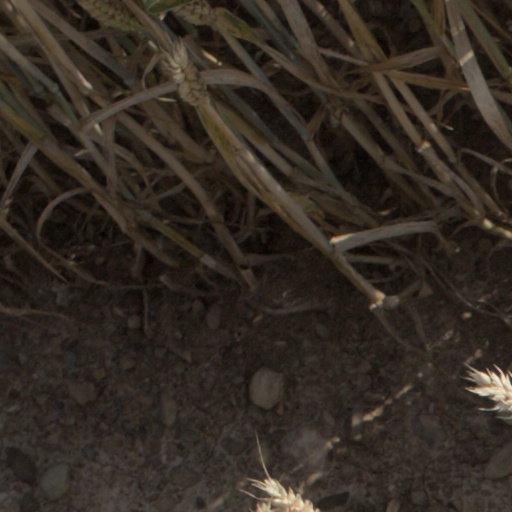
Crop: wheat